Goulburn Parish (Cowper County), New South Wales

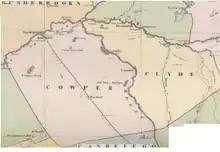
Map of Clyde and Cowper Counties 1886 by John Sands.

Goulburn Parish, New South Wales is a Bounded locality of Bogan Shire and a civil Parish of Cowper County, New South Wales, a cadasteral division of central New South Wales.